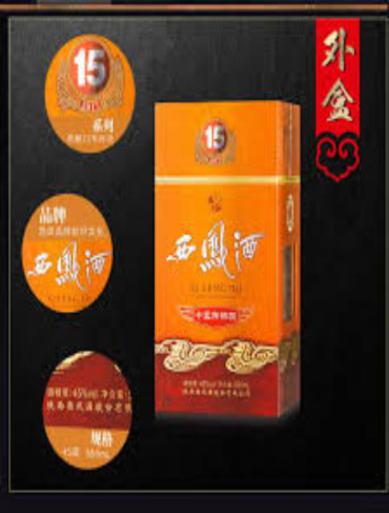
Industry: Food